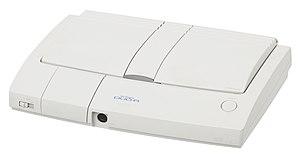
La PC-Engine, connue sous le nom TurboGrafx-16 en Amérique du Nord, est une console de jeux vidéo 8 bits fabriquée par NEC et commercialisée à partir de 1987 au Japon. En dehors de son pays natal et du territoire nord-américain, la gamme de consoles a connu une existence relativement confidentielle, car peu ou pas distribuée.